Jonas Salk

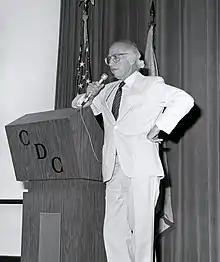
Salk during a 1988 visit at the Centers for Disease Control in Atlanta

In 1966, "The New York Times" referred to him as the "Father of Biophilosophy." According to "Times" journalist and author Howard Taubman, "he never forgets ... there is a vast amount of darkness for man to penetrate. As a biologist, he believes that his science is on the frontier of tremendous new discoveries; and as a philosopher, he is convinced that humanists and artists have joined the scientists to achieve an understanding of man in all his physical, mental and spiritual complexity. Such interchanges might lead, he would hope, to a new and important school of thinkers he would designate as biophilosophers." Salk told his cousin, Joel Kassiday, at a meeting of the Congressional Clearinghouse on the Future on Capitol Hill in 1984 that he was optimistic that ways to prevent most human and animal diseases would eventually be developed. Salk said people must be prepared to take prudent risks, since "a risk-free society would become a dead-end society" without progress.